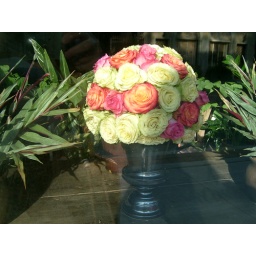
This window display drew me in with its perfectly round rose ball...so pretty